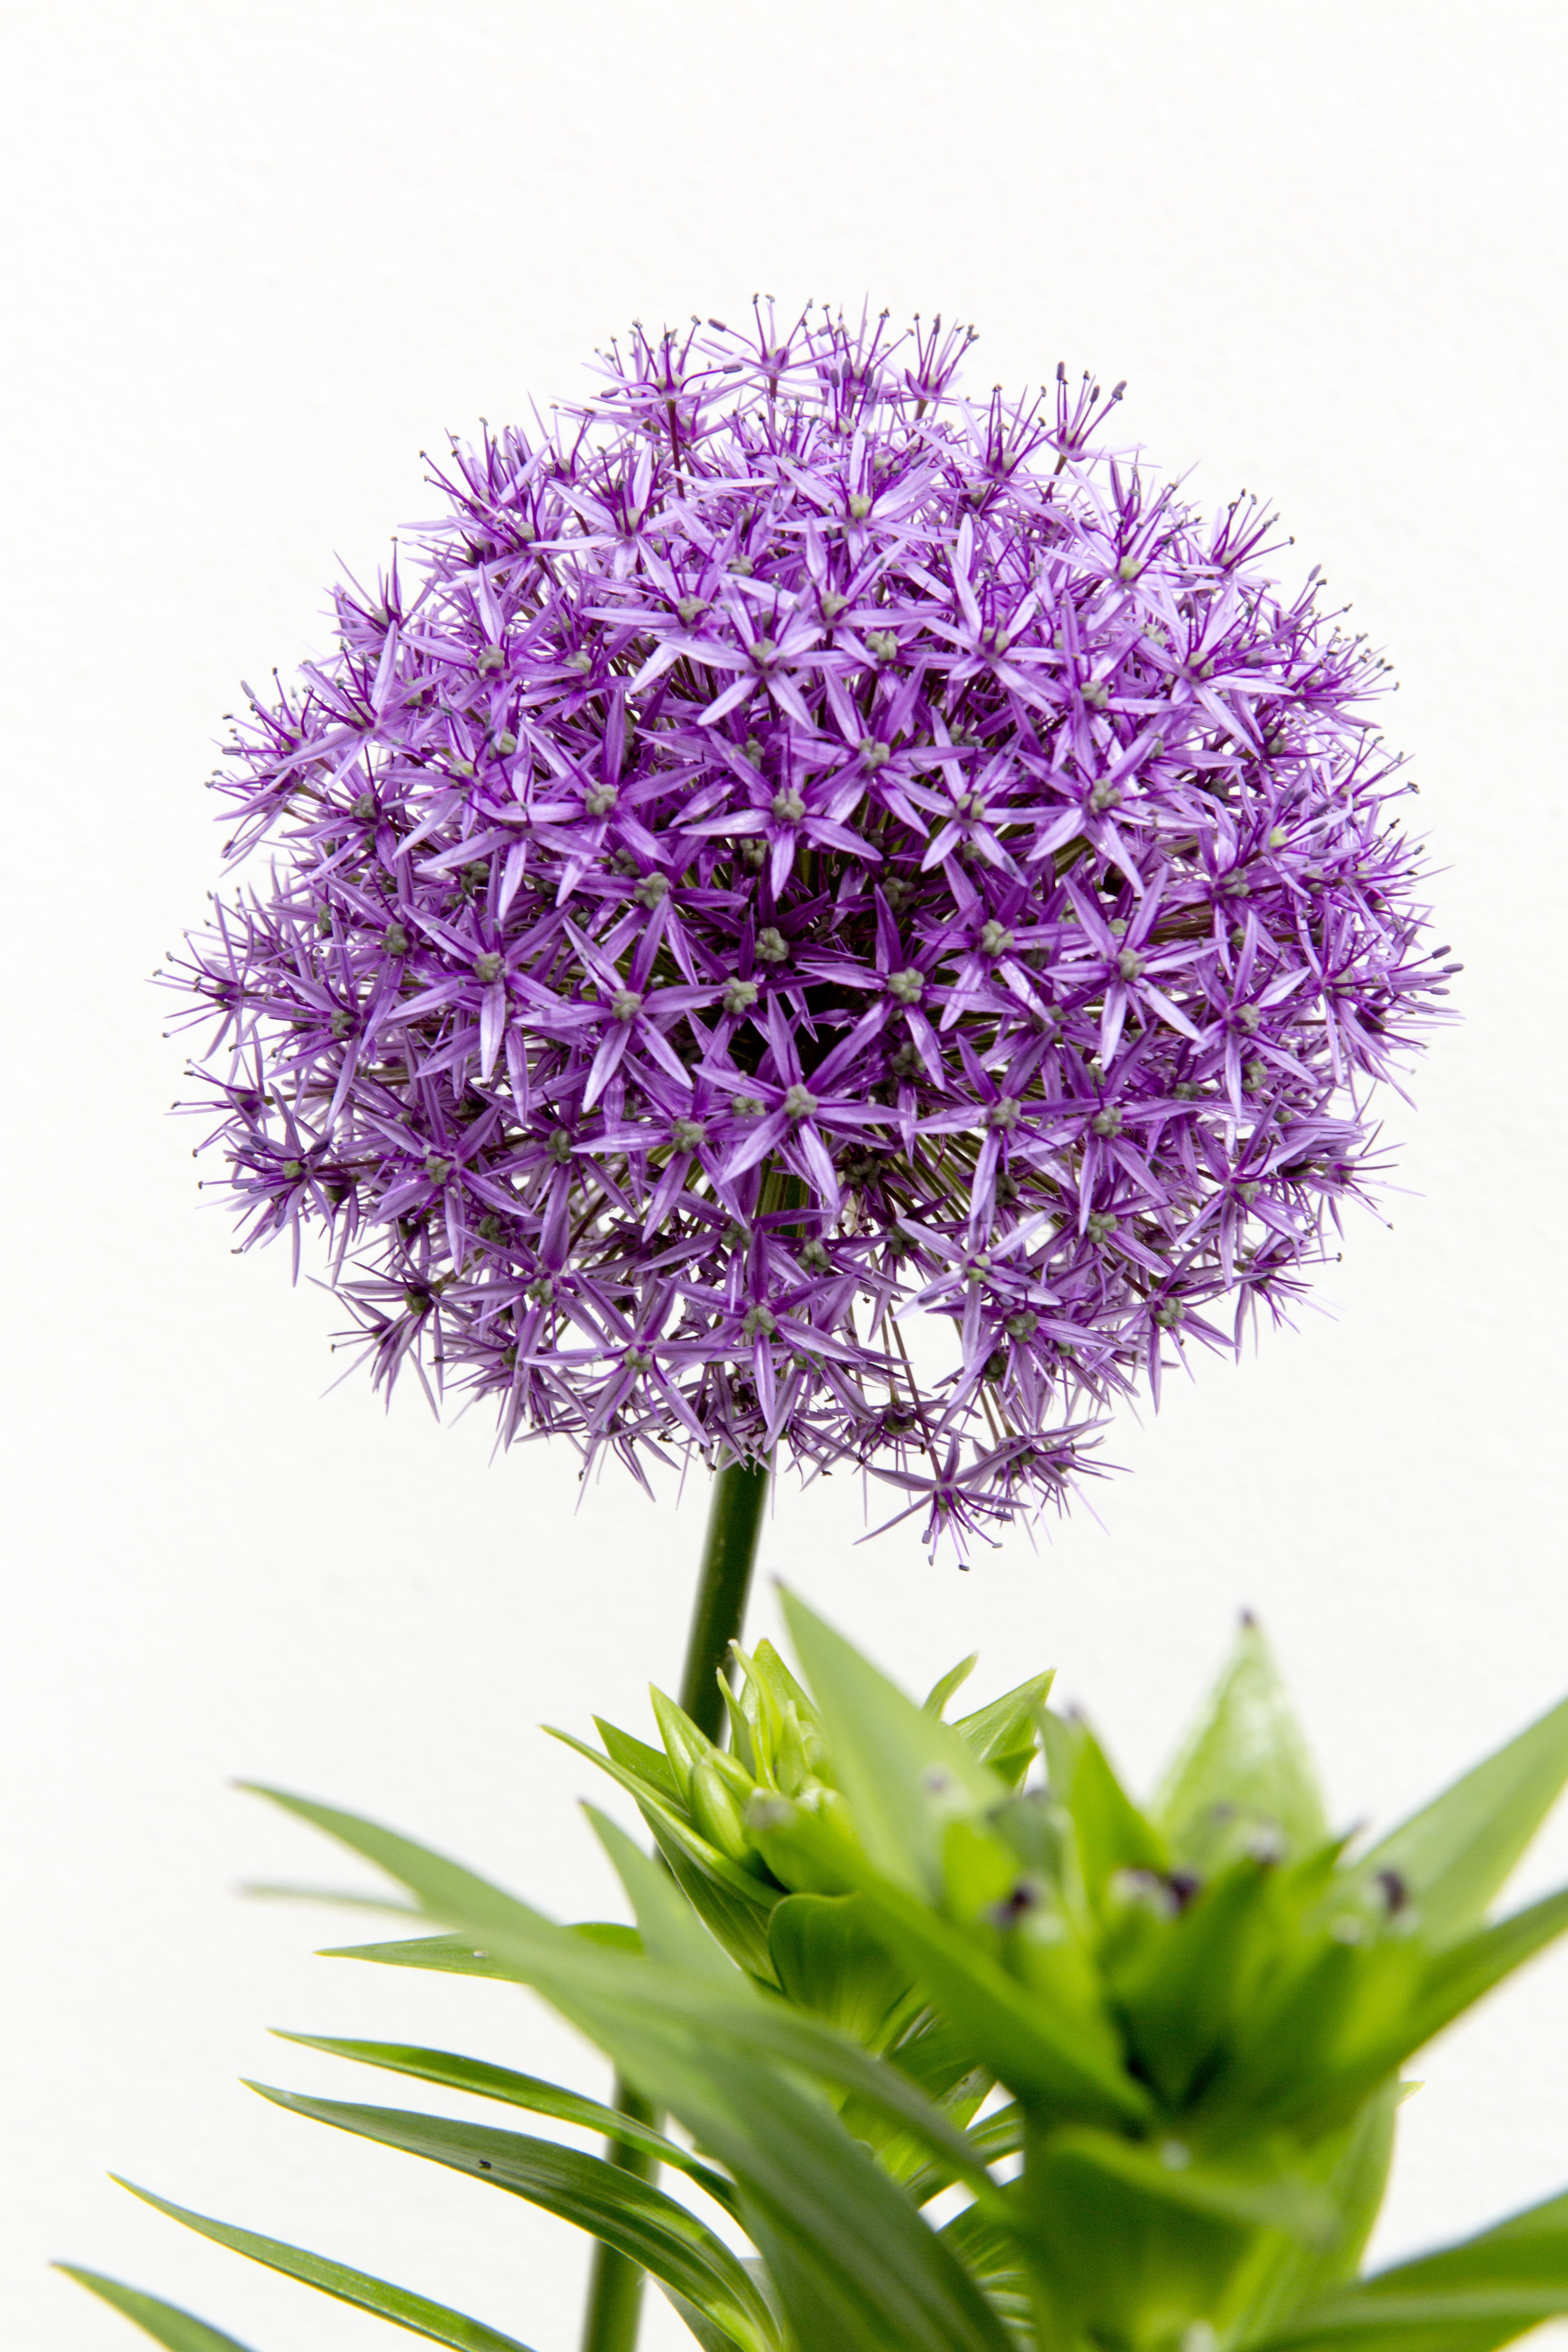
blossom, plant, white, flower, purple, bloom, green, herb, color, close, lavender, wild flower, floristry, flowering plant, flower bouquet, cut flowers, flowering time, floral design, land plant, onion genus, flower arranging, english lavender